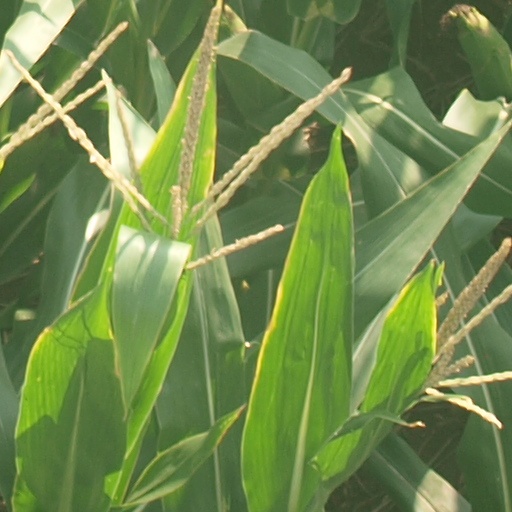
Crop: maize; corn